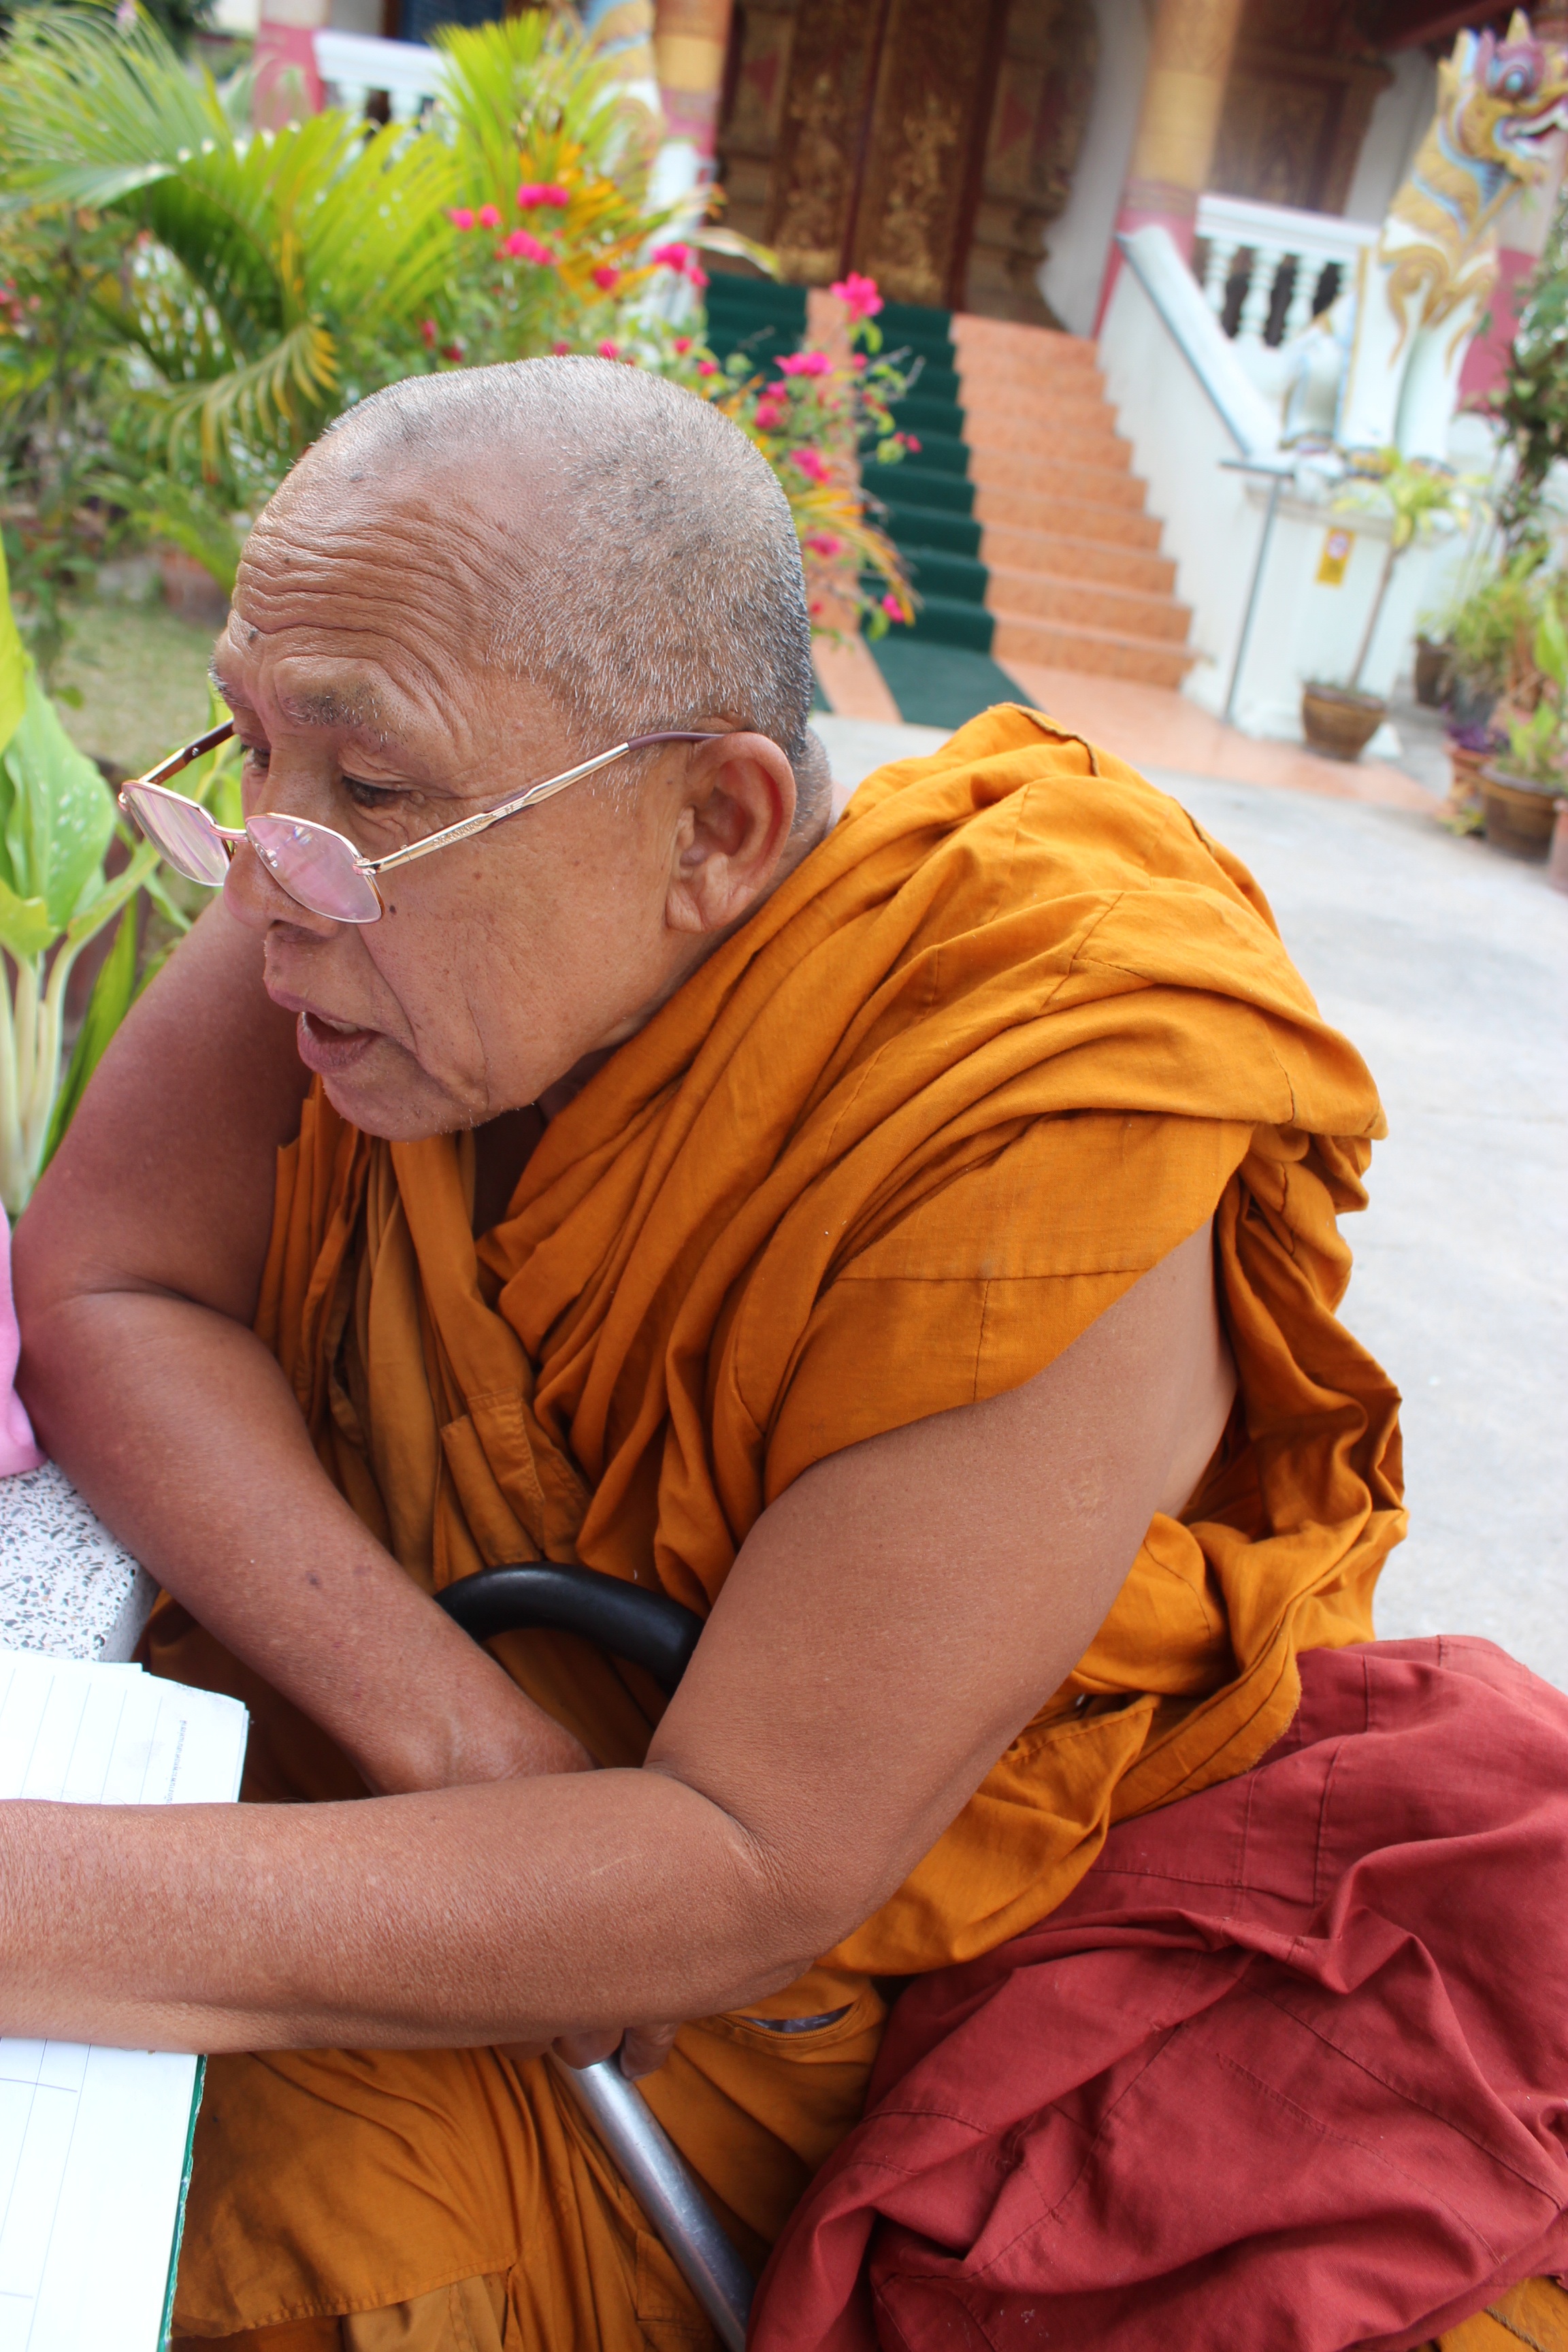
man, person, people, play, travel, monk, buddhist, buddhism, religion, asia, child, thailand, senior citizen, meditation, temple, monastery, buddha, culture, worship, thai, wat, grandparent, chiang mai